Heitor Villa-Lobos

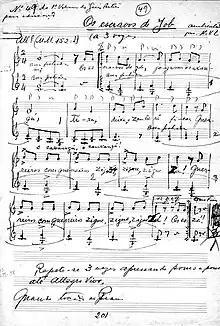
Facsimile of Villa-Lobos's "Escravos de Jó" (Slaves of Job)

With his tone poems "Amazonas" (1917, first performed in Paris in 1929) and "Uirapurú" (1917, first performed 1935) he created works dominated by indigenous Brazilian influences. The works use Brazilian folk tales and characters, imitations of the sounds of the jungle and its fauna, imitations of the sound of the nose-flute by the violinophone, and not least imitations of the uirapuru bird itself.